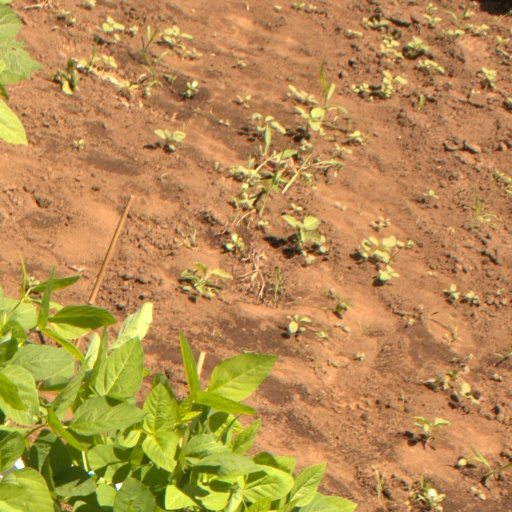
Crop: soybean